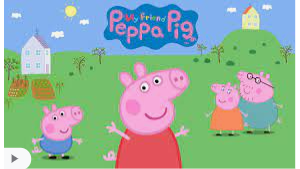
Portrait style: Cartoon Portrait